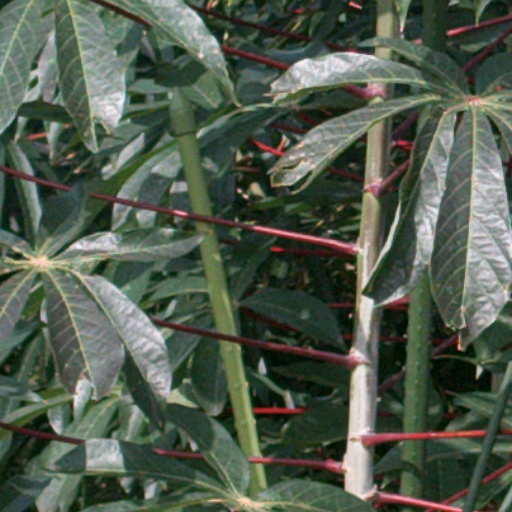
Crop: cassava